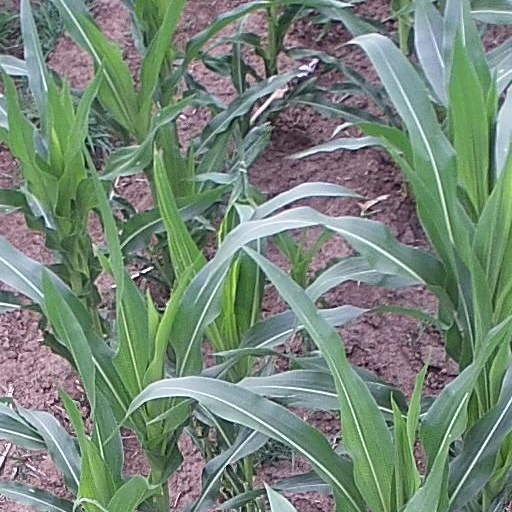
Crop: maize; corn